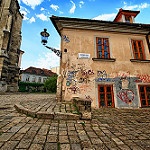
Scene: Outdoor